Asia

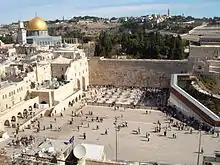
The Western Wall and the Dome of the Rock, Jerusalem

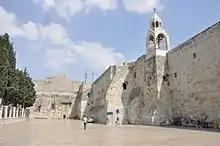
The Church of the Nativity in Bethlehem

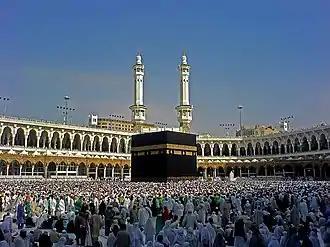
Pilgrims in the annual Hajj at the Kaabah in Mecca

The Abrahamic religions including Judaism, Christianity, Islam, Druze faith, and Baháʼí Faith originated in West Asia.